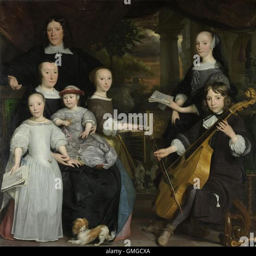
person with his family , painting , oil on canvas .